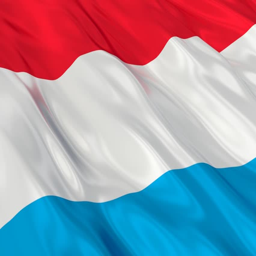
flag waving in the wind .